Yangon Central railway station

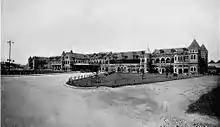
Old Rangoon Central railway station in 1890s

Yangon Central railway station was first built in 1877 by the British to support Burma's first railway line, from Yangon to Pyay. The station was located on the southern side of the railway compound on the upper block of Phayre Street (now Pansodan Street) in the downtown area. The building was designed in the British Victorian style and the access roads were bordered by grassy lawns. The beauty of the property prompted locals to praise the new structure as the Fairy Station.